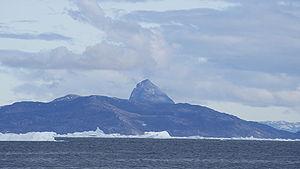
Ikerasak, est une île du nord-ouest du Groenland. Elle fait partie de la municipalité de Qaasuitsup.
Ikerasaq est un village groenlandais situé dans la municipalité d'Avannaata. La population était de 243 habitants en 2009.